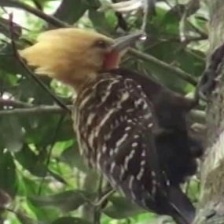
Species: BLONDE CRESTED WOODPECKER
Scientific name: CELEUS FLAVESCENS